Western concert flute family

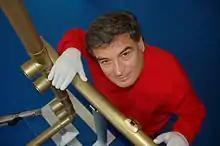
Roberto Fabbriciani with hyperbass flute.

The hyperbass flute is the largest and lowest instrument in the flute family. It is pitched in C, four octaves below the concert flute (and three octaves below the bass flute, two octaves below the contrabass flute, and one octave below the double contrabass flute). It is made of PVC and wood, its tubing is over in length and its lowest note is C (16 Hz), below what is generally considered the range of human hearing. The only known example of the instrument is a prototype built for Italian flautist Roberto Fabbriciani by Francesco Romei, a Florentine craftsman.